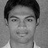
Emotion: happy